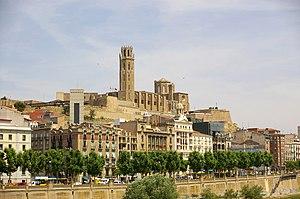
La Catalogne est une communauté autonome se trouvant au nord-est de l´Espagne, elle est officiellement considérée comme ayant une nationalité. Sa capitale et métropole est la ville de Barcelone. Elle est entourée par la Communauté valencienne au sud, l'Aragon à l'ouest, la France au nord, l'Andorre au nord-ouest, et la mer Méditerranée à l'est. Une grande partie de ses terres fait donc frontière avec la France. Elle couvre une superficie de 31 950 km². Ses langues officielles sont le catalan, l'occitan et l'espagnol ou castillan. En 2015, elle comptait 7 508 106 habitants, ce qui en faisait la deuxième communauté d'Espagne après l'Andalousie et la dixième subdivision territoriale de premier niveau administratif d'Europe au regard de la population. Elle est également la plus peuplée parmi les Pays catalans, ensemble culturel et linguistique qui la lie à la Communauté valencienne, aux îles Baléares, à la principauté d'Andorre, à la Franja aragonaise et à l'essentiel du département français des Pyrénées-Orientales.